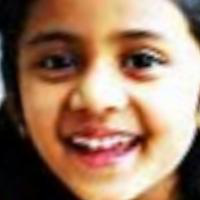
Age group: age 01-10